Re:Zero season 2

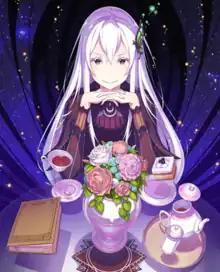
Cover art for the first home media volume of the second season, featuring Echidna

"" is an anime television series based on the light novel series written by Tappei Nagatsuki and illustrated by Shinichirou Otsuka. In March 2019, it was announced that a second season of the anime series was in production. The cast and staff reprised their roles for the second season. It was originally scheduled to premiere in April 2020, but was delayed to July 2020 due to production complications caused by the COVID-19 pandemic. The season aired in two split cours, with the first half premiering on July 8, 2020, and the second half premiering on January 6, 2021. The season adapts "Arc 4" of the series (volumes 10-15 of the light novel).